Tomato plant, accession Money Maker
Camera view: vertical (180 deg); turntable rotation: 330 degrees
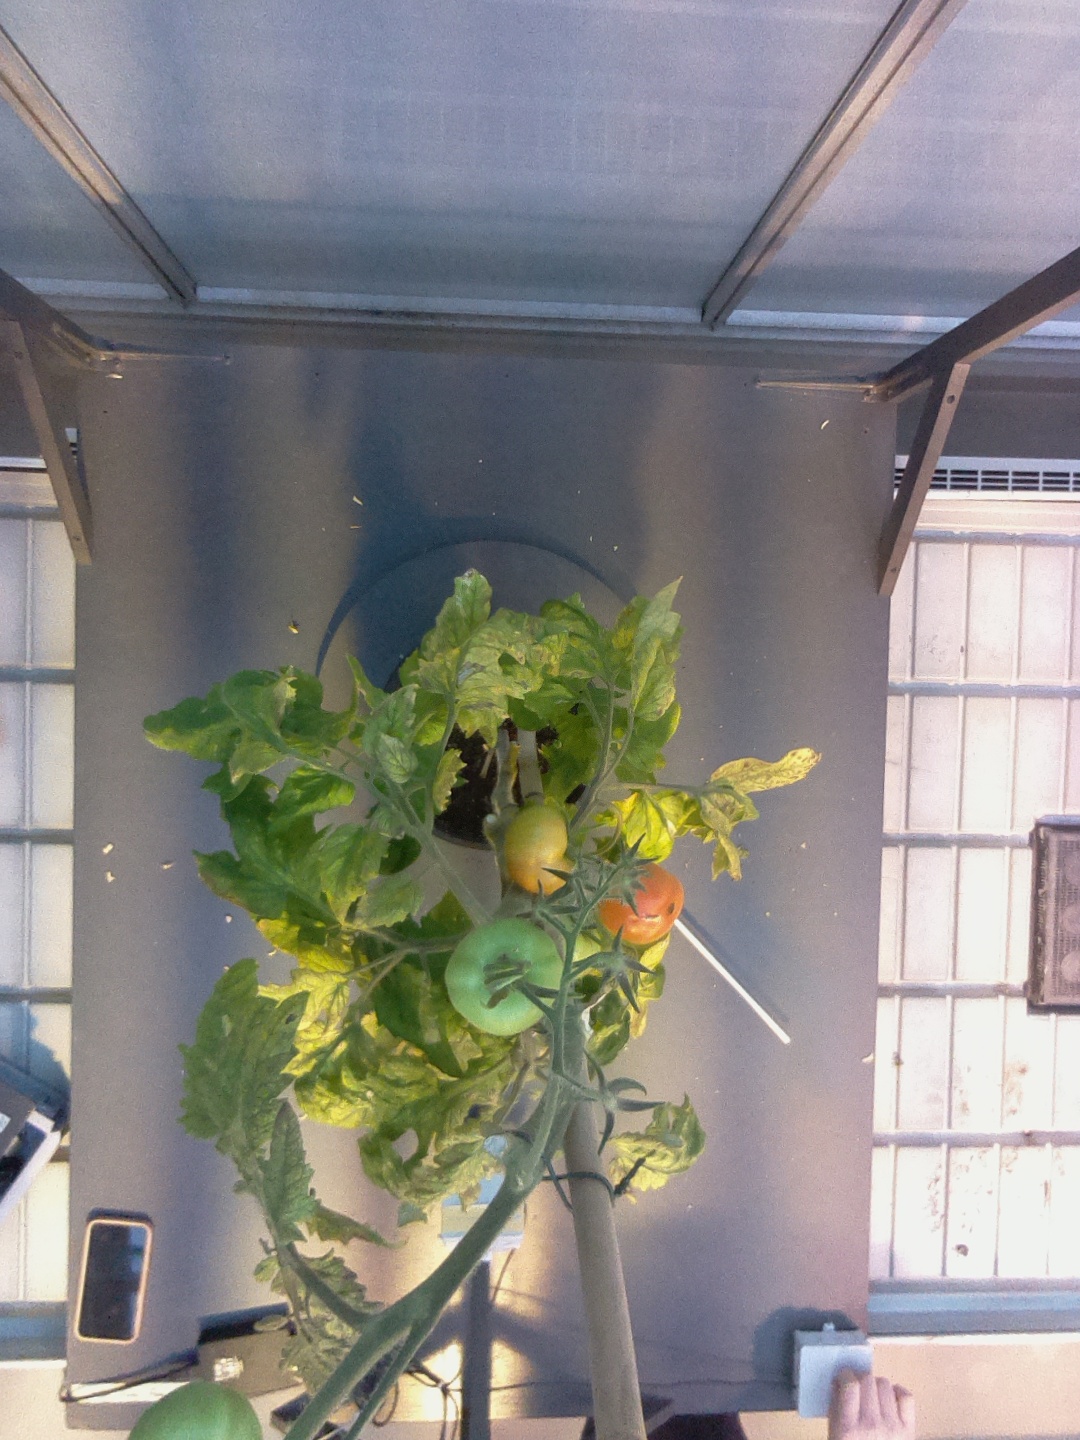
BBCH growth stage 80: fruits start showing typical ripe color (orange -> red)